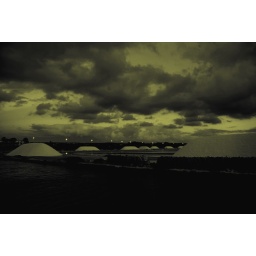
white mountains in a green day